R-26 (missile)

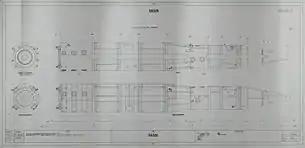
Drawing made by the UK Defence Intelligence from observations and photographs made in a Red Square Military Parade 1964

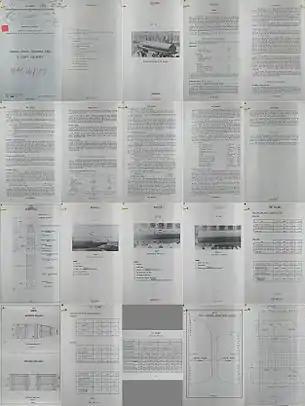
Montage of a UK Defence Intelligence assessment of the R-26 ICBM.

Design of the R-26 was initiated to develop a light liquid propellant powered ICBM. Designs received approval in 1960, but prior to flight tests were cancelled by the government in 1962.